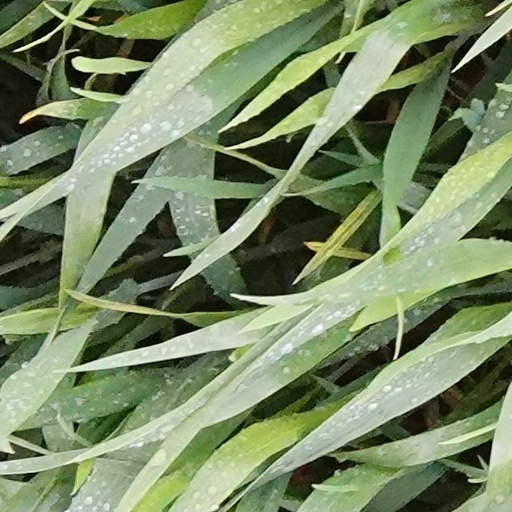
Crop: wheat